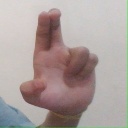
अक्षर: आ